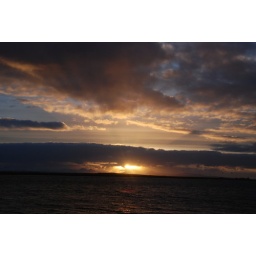
Nice view over the Atlantic ocean. The mountain Keilir and the presidential house in the background.